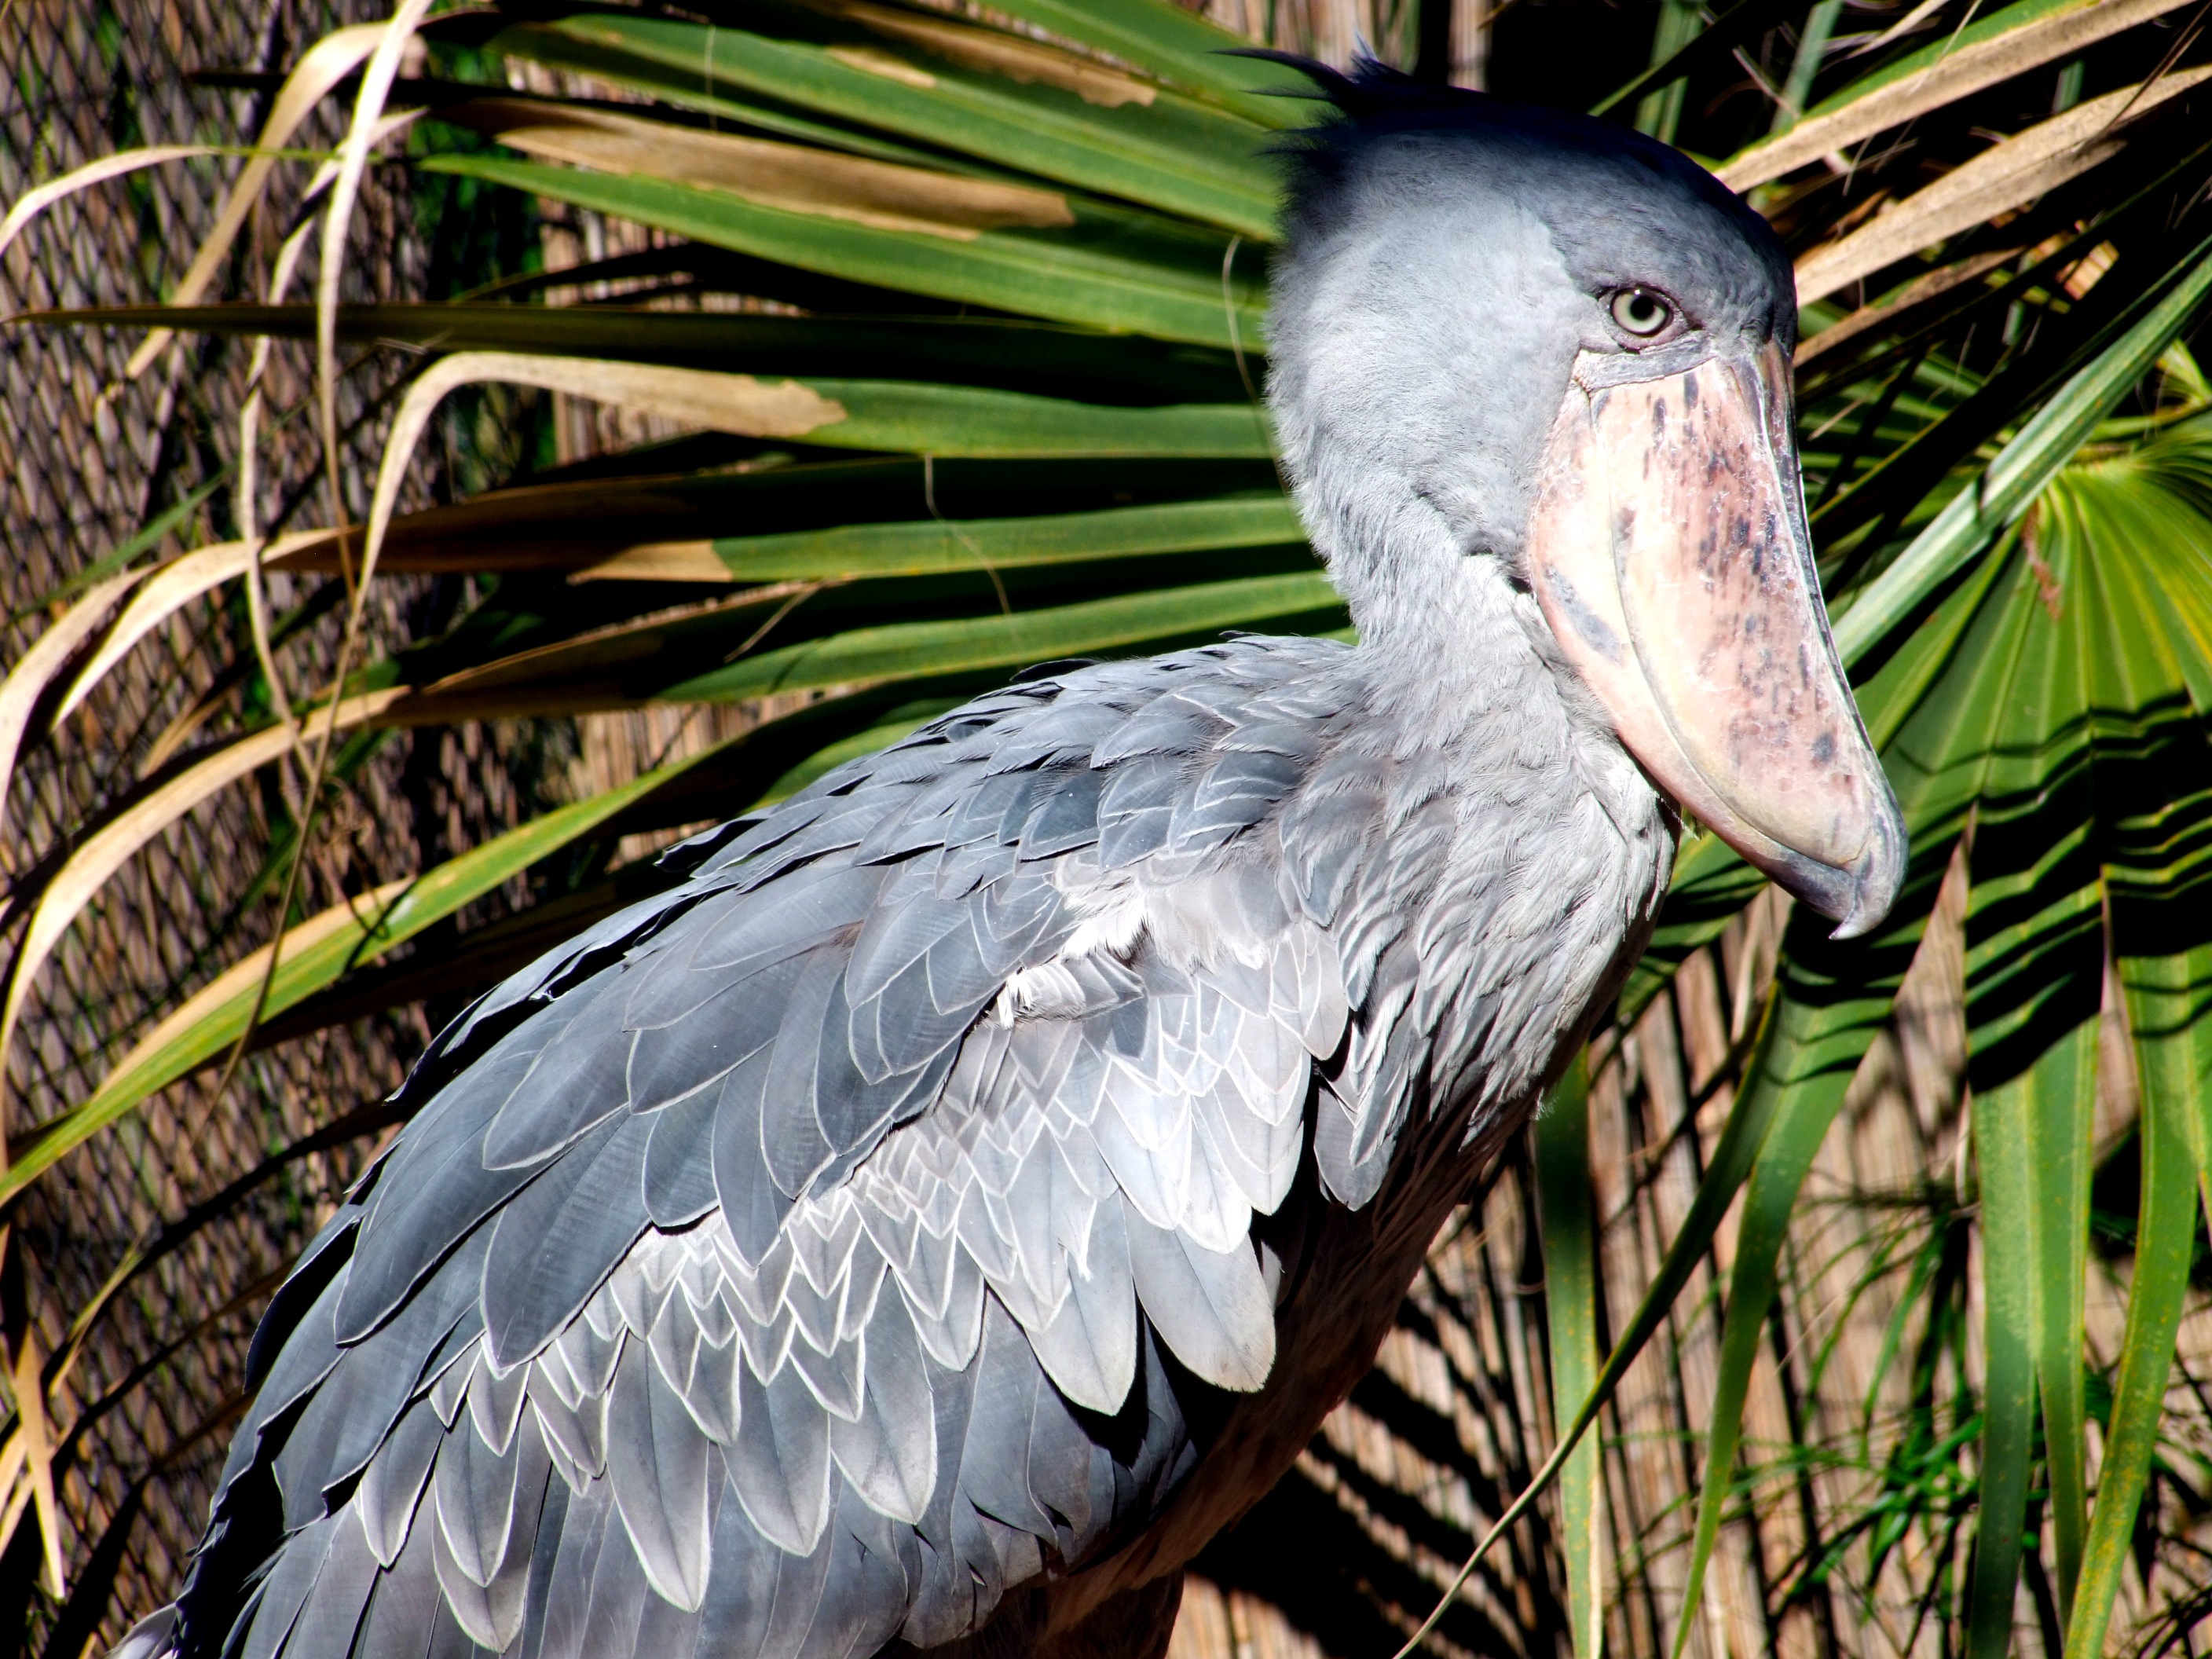
nature, bird, wing, peak, animal, pelican, seabird, wildlife, zoo, beak, fauna, stork, captivity, animals, vertebrate, ave, ciconiiformes